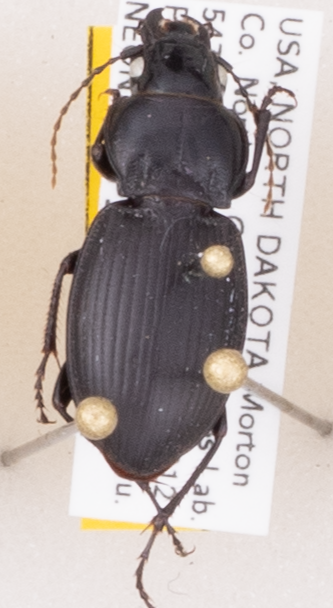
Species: Cyclotrachelus torvus
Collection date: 2019-05-14
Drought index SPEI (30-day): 0.07
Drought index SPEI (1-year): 0.946
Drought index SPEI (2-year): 0.17